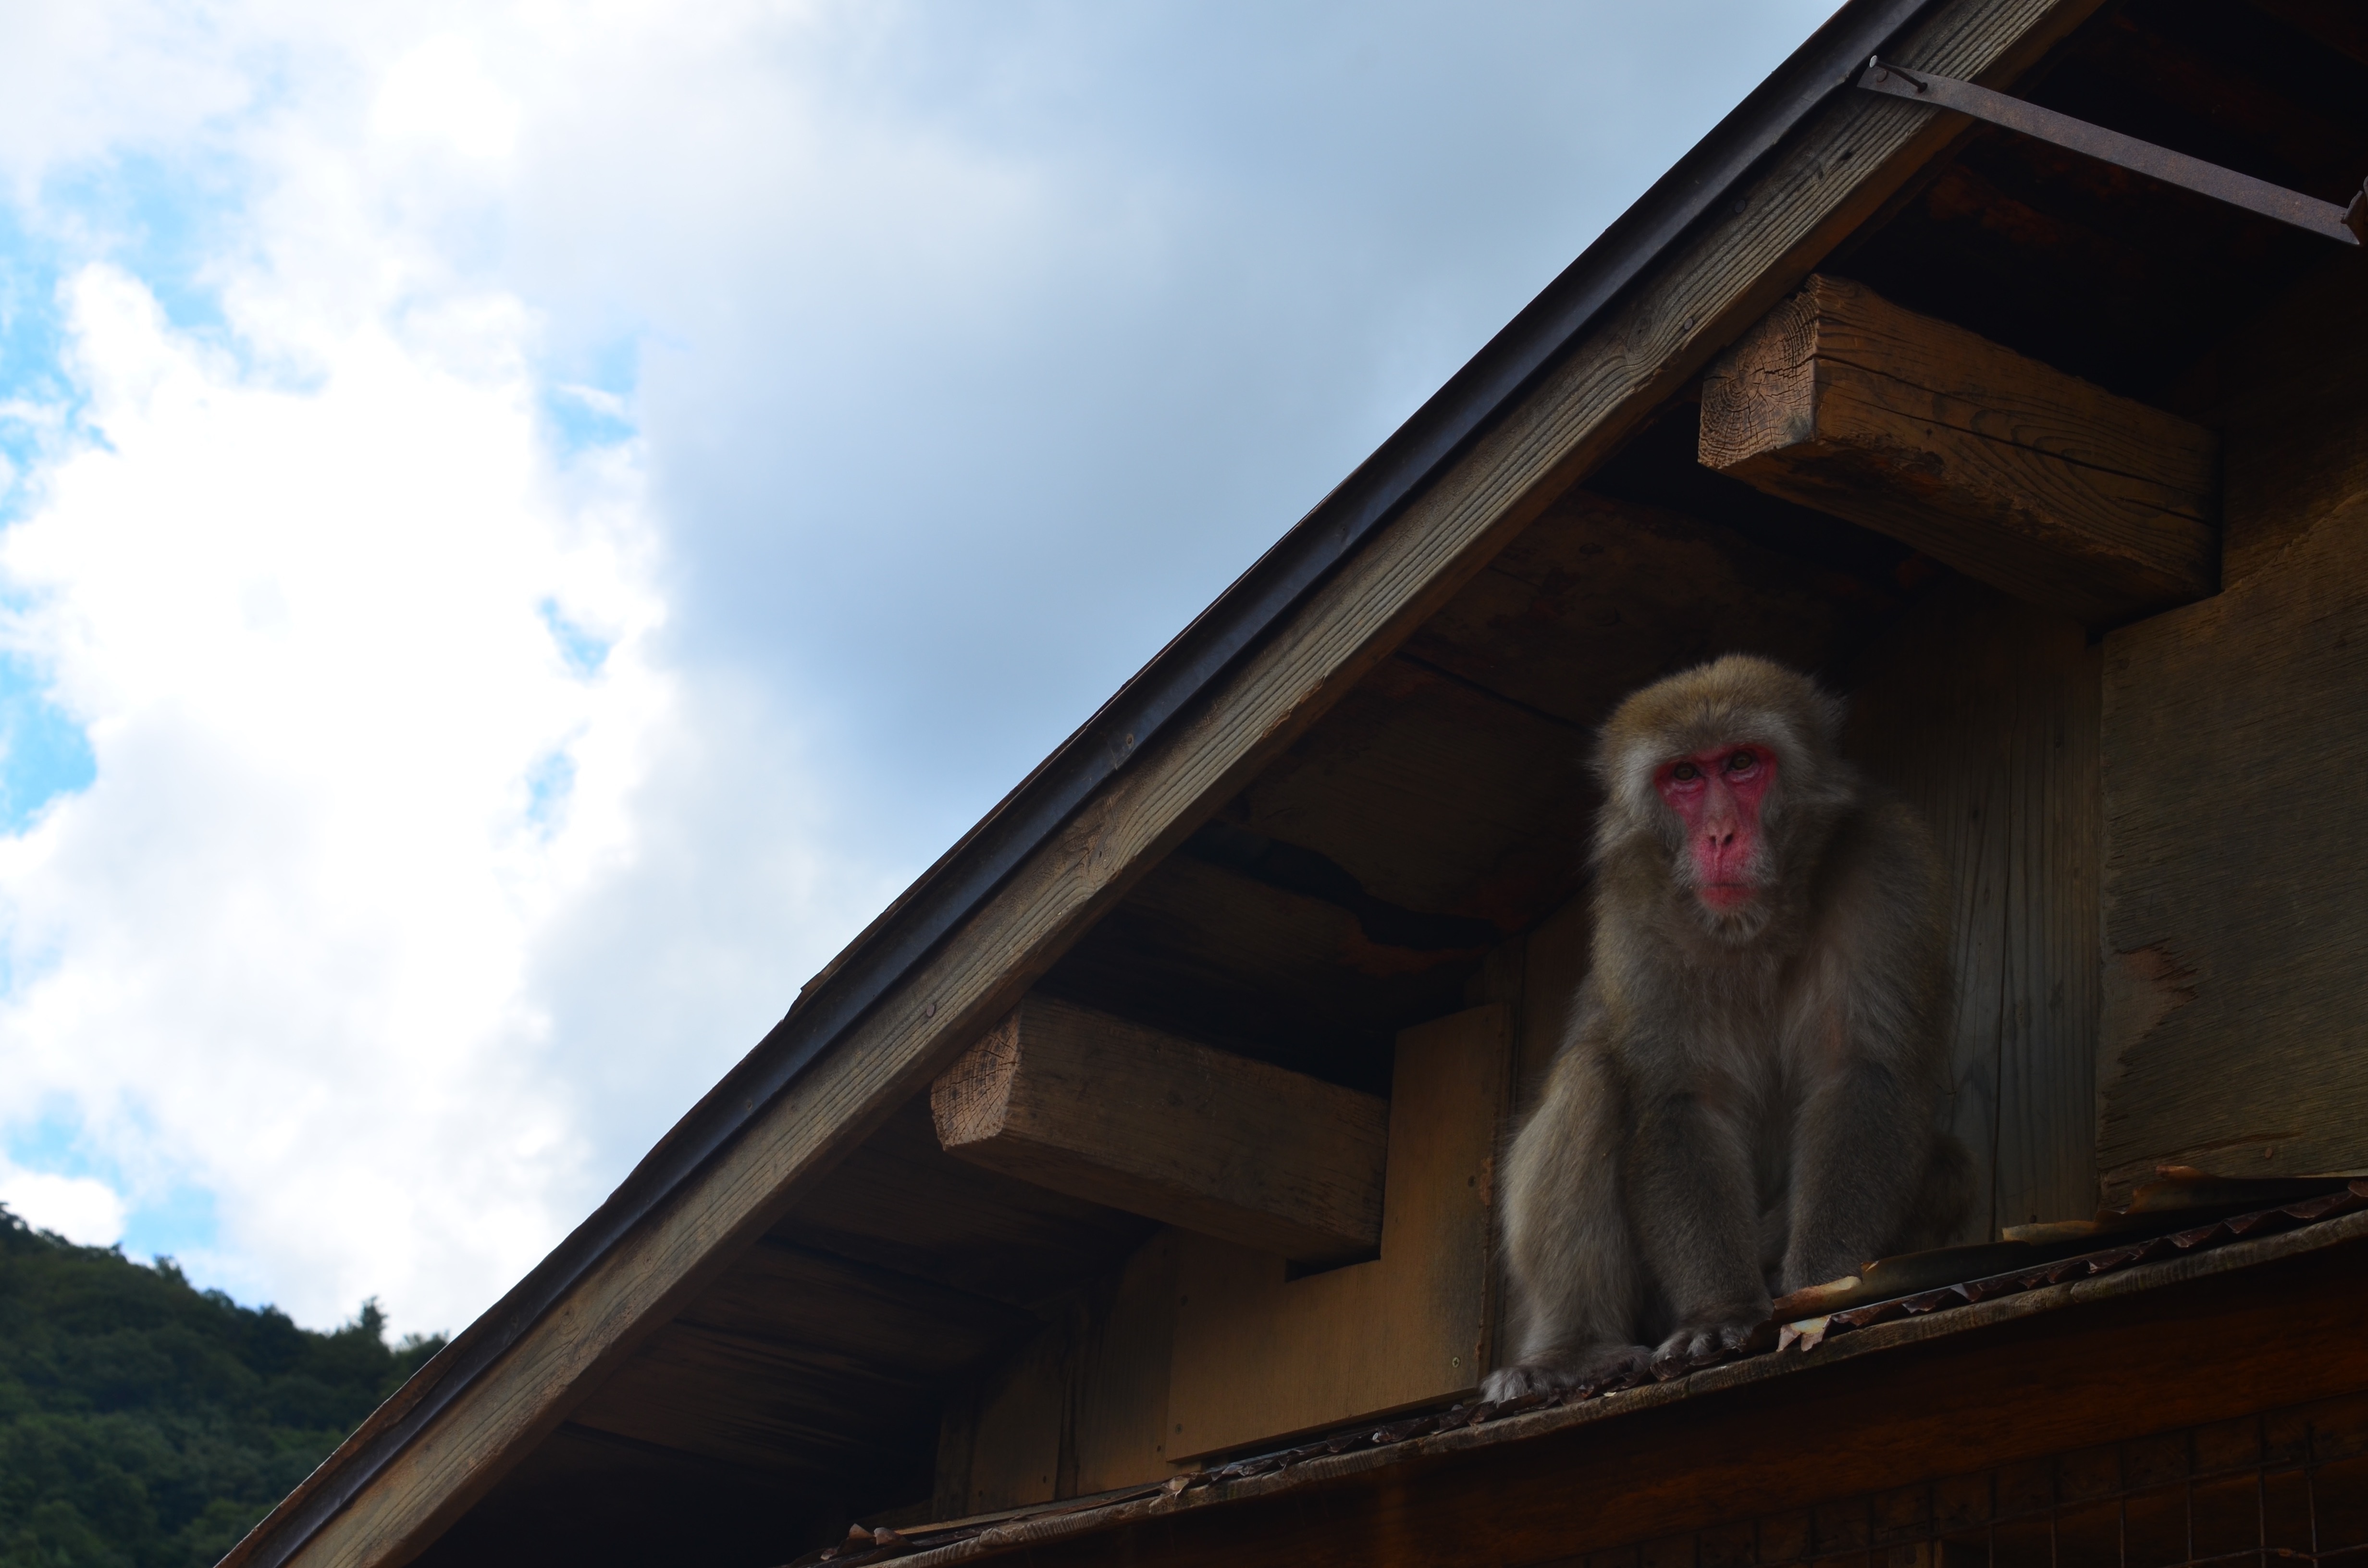
tree, cloud, sky, roof, primate, temple